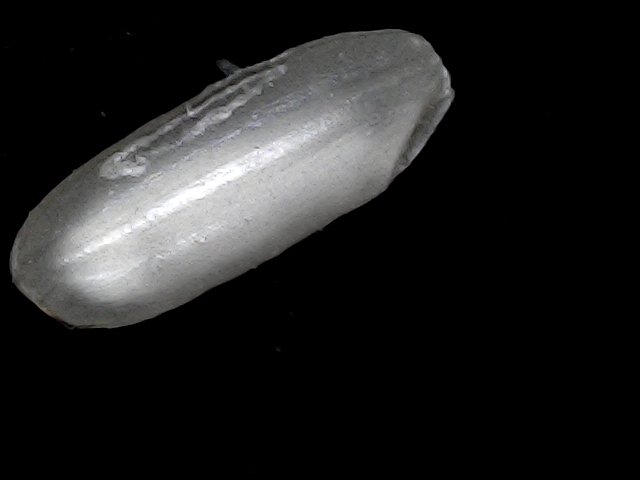
Rice variety: BD49